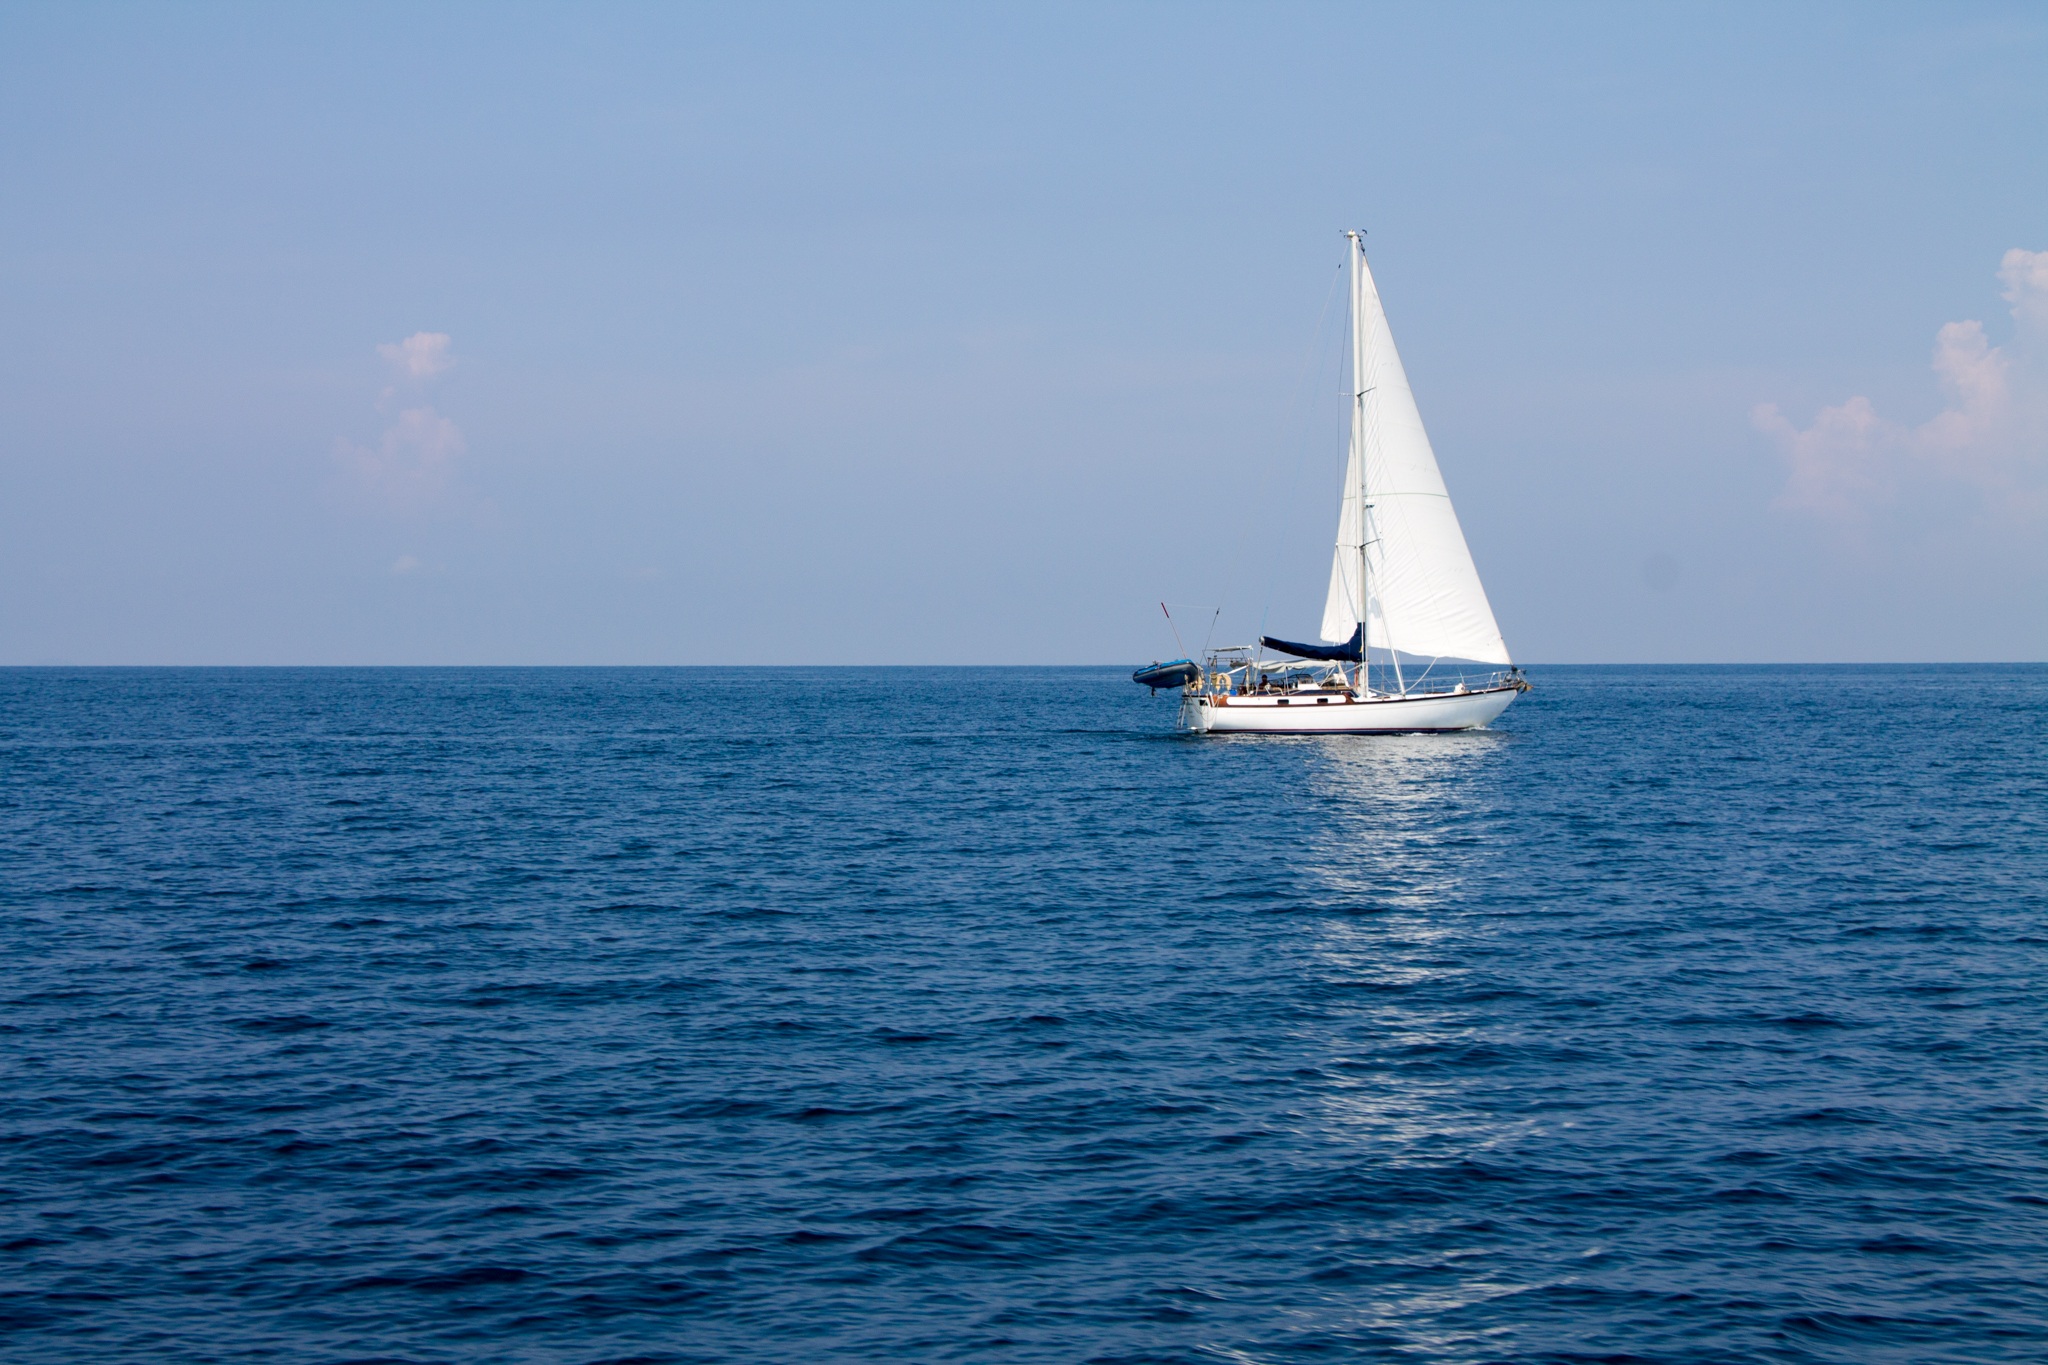
landscape, sea, water, nature, ocean, sky, sun, boat, view, ship, summer, travel, transportation, transport, vehicle, tropical, sailing, yacht, bay, blue, sailboat, cruise, sunny, sail, watercraft, sailing ship